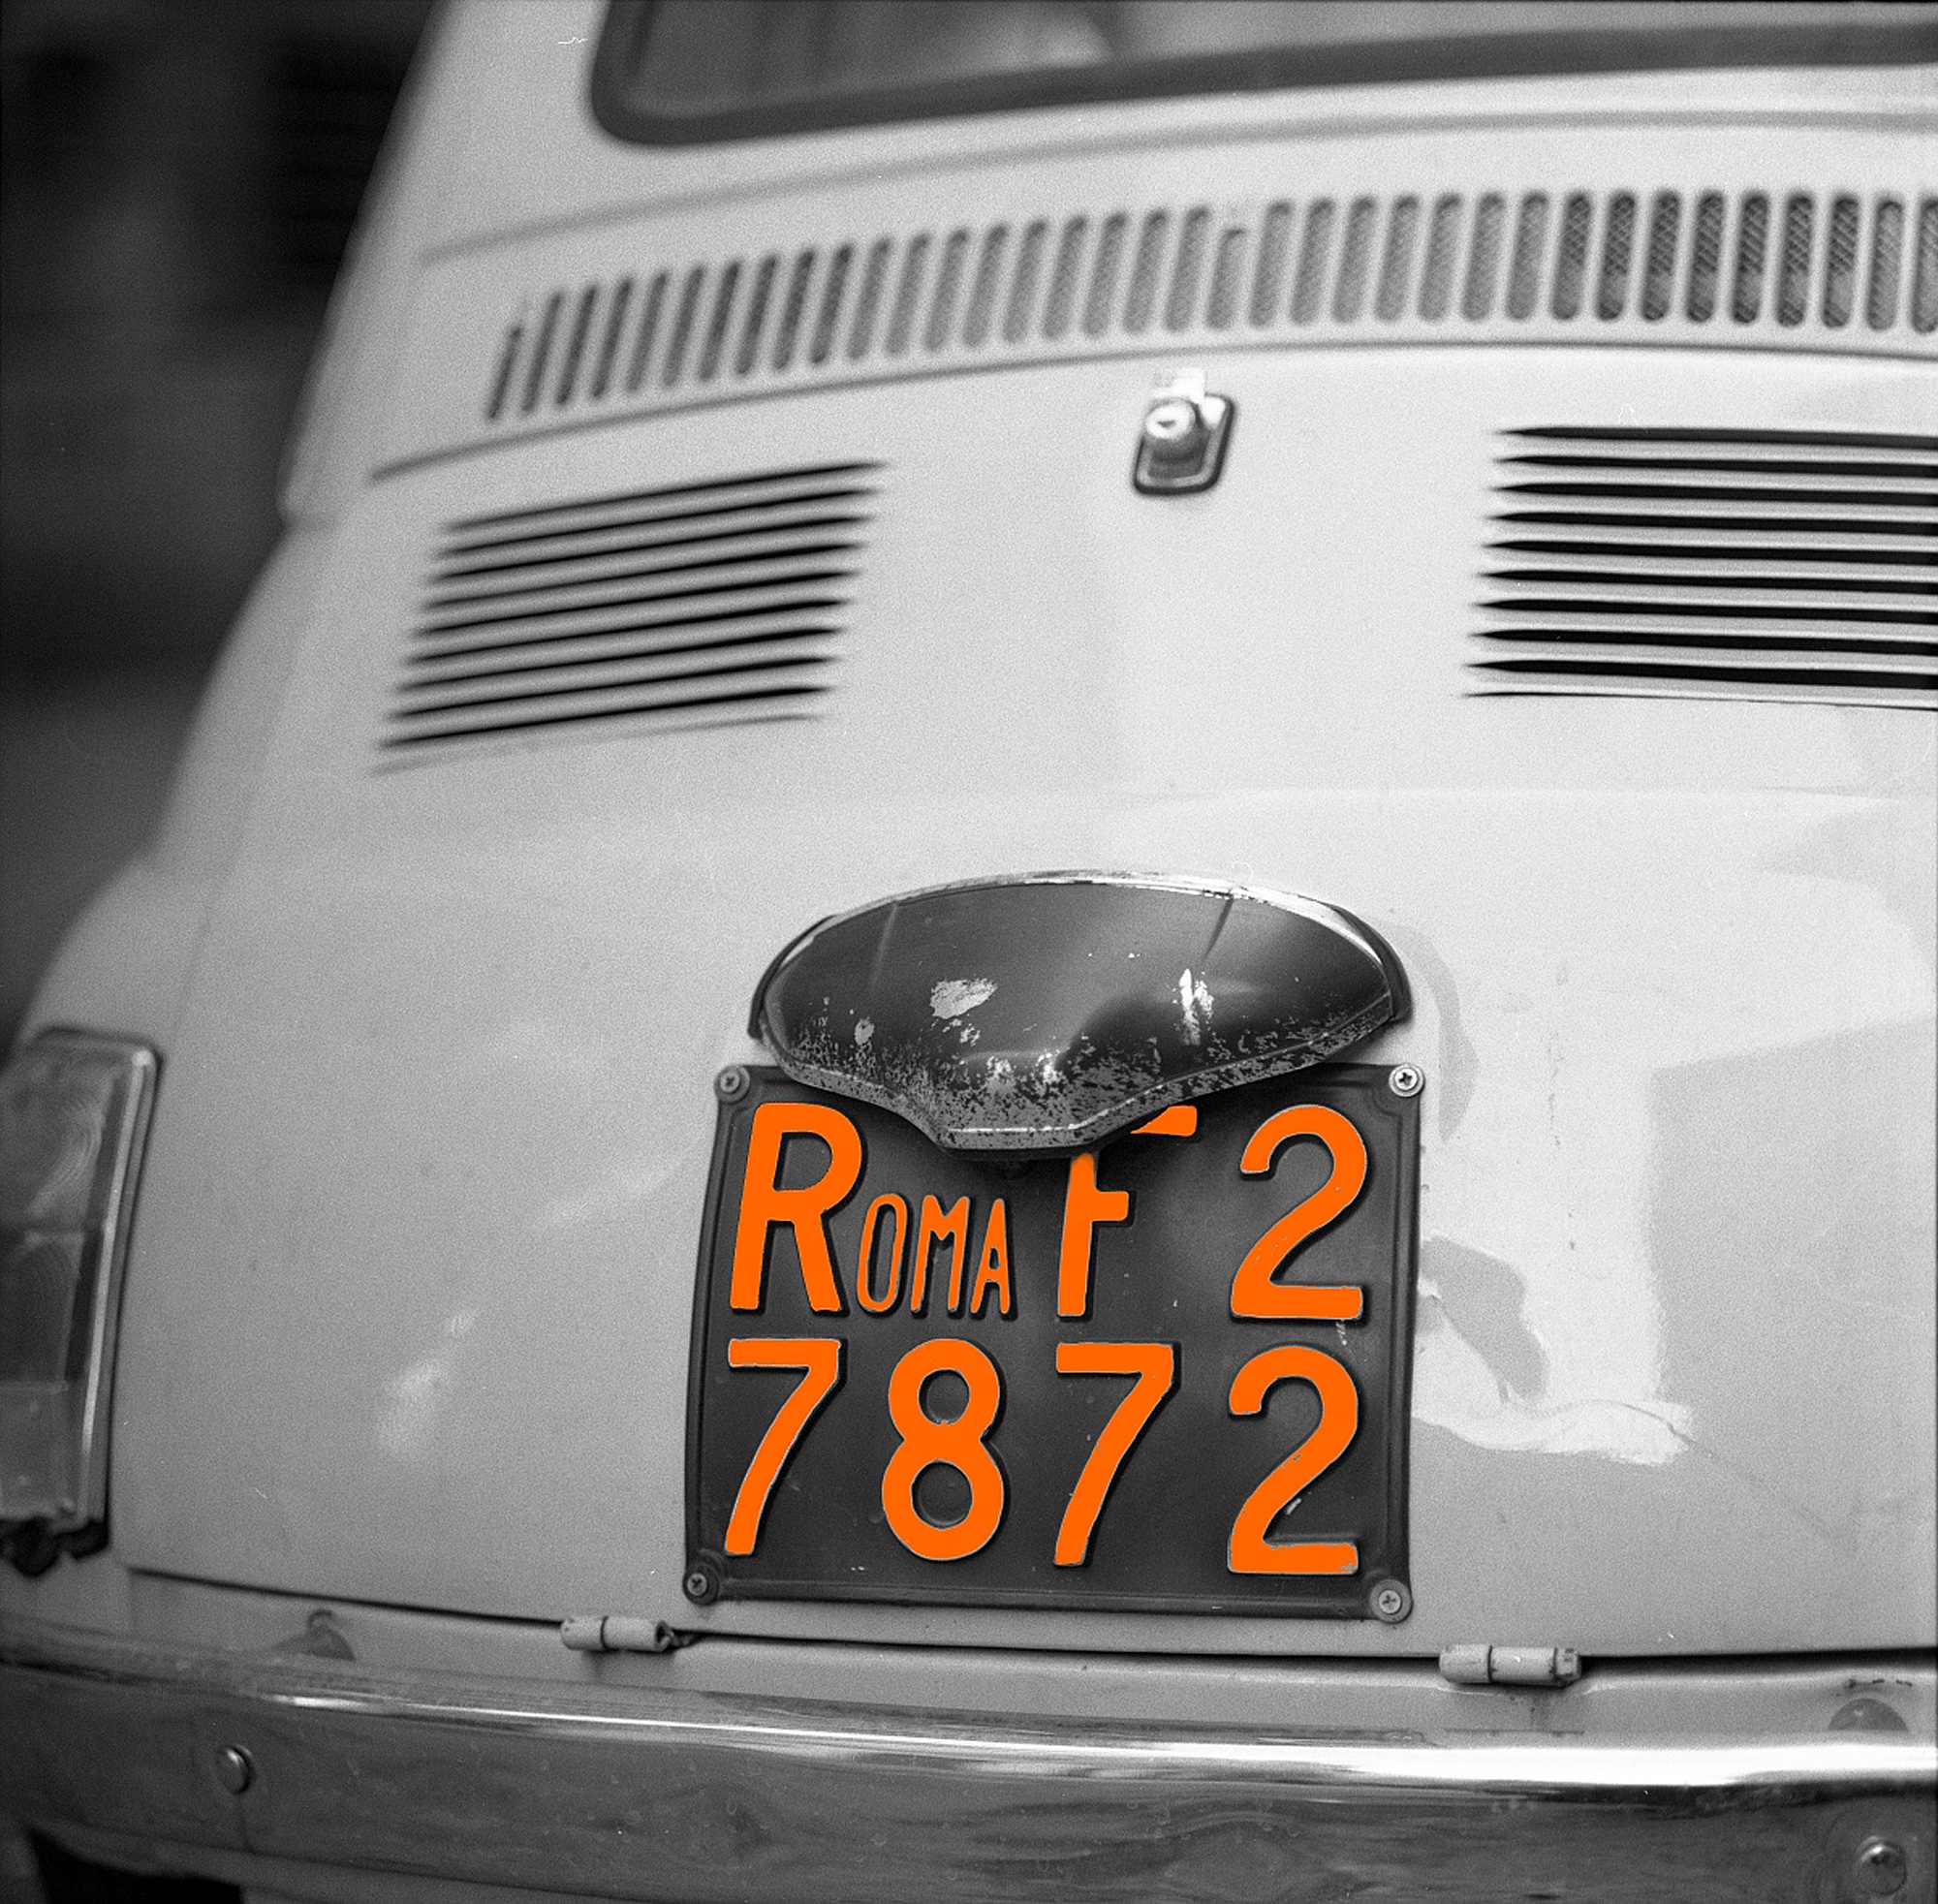
white, car, wheel, van, transport, vehicle, symbol, italy, auto, monochrome, vintage car, bumper, rome, classic, fiat, veteran, city car, automobile make, automotive exterior, automotive design, vehicle registration plate